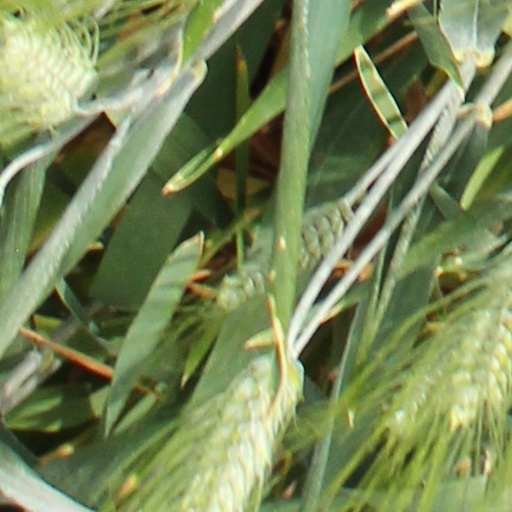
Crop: wheat